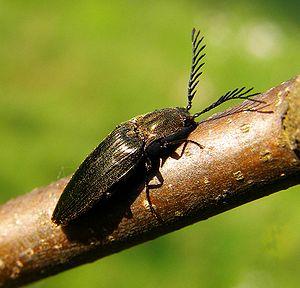
Ctenicera est un genre de coléoptères élatéridés.